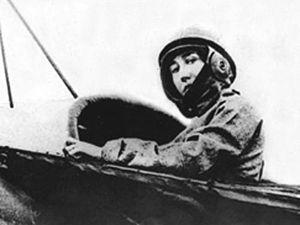
Rosina Ferrario, née le 28 juillet 1888 à Milan et morte le 3 juillet 1957 dans cette même ville, est une aviatrice italienne. Elle obtient sa licence de pilote le 3 janvier 1913, devenant ainsi la première femme italienne et la huitième femme au monde à obtenir cette certification.